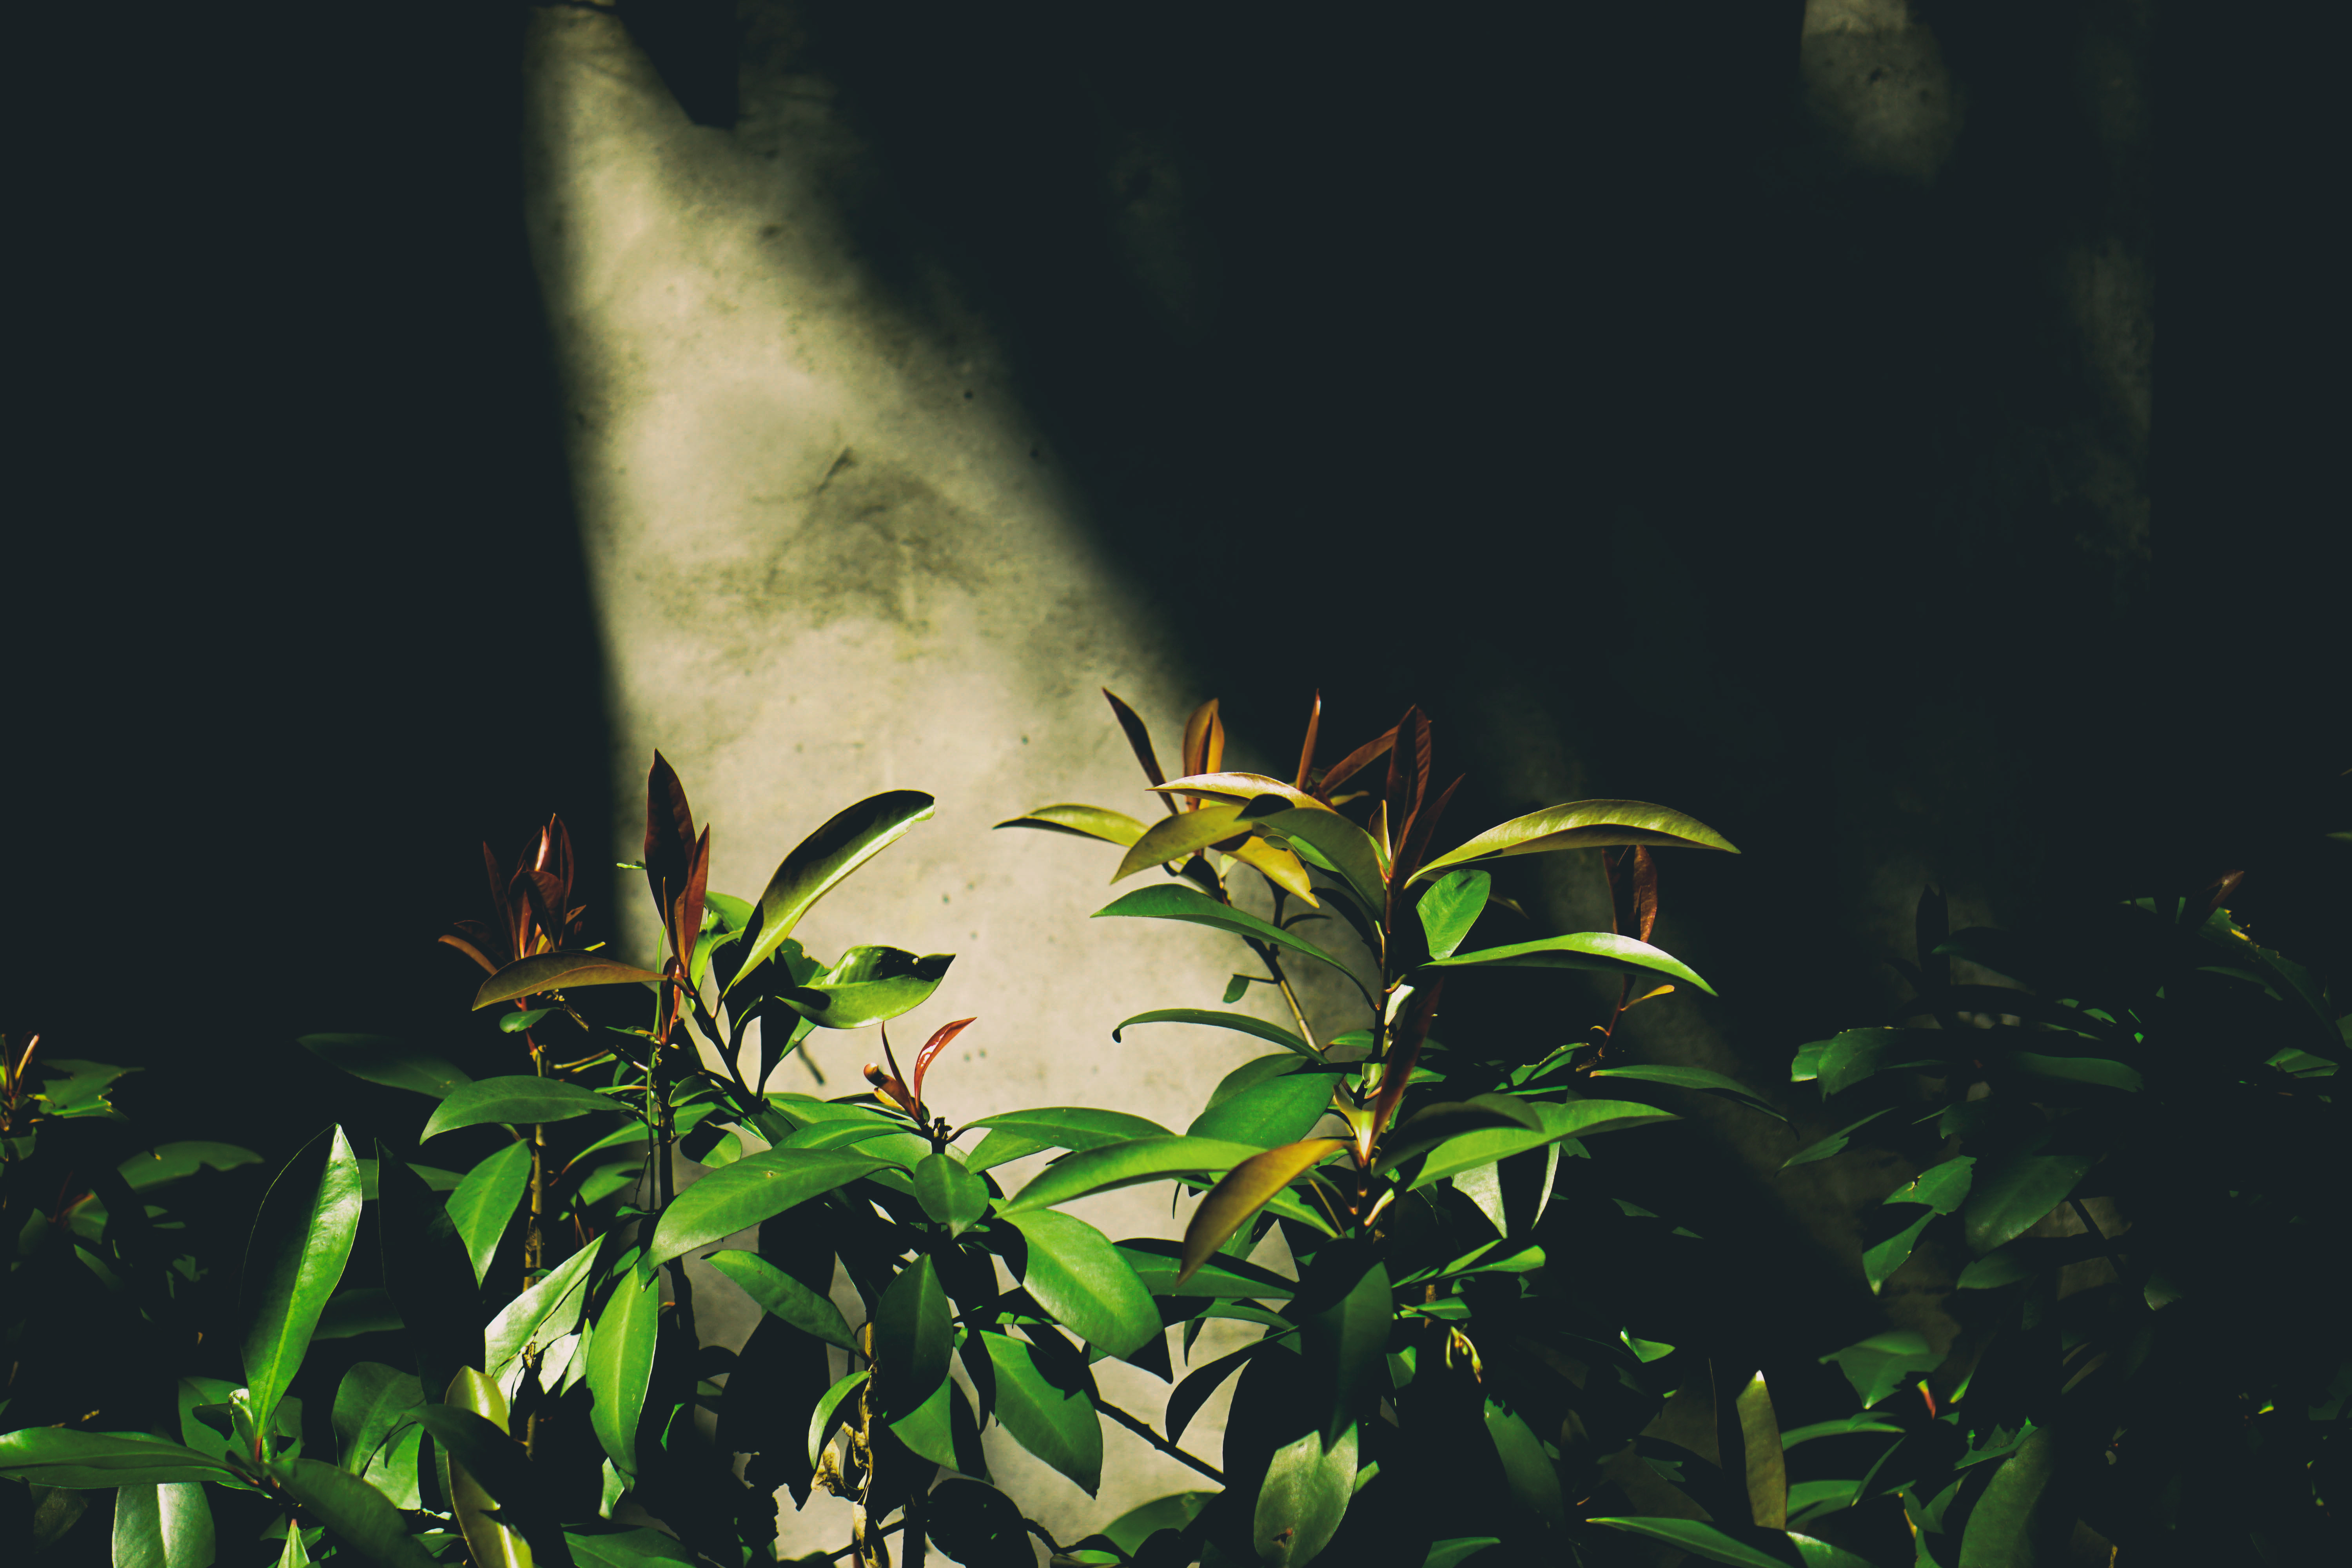
nature, grass, branch, light, plant, sun, sunlight, leaf, flower, bush, green, jungle, darkness, botany, flora, tropics, macro photography